John O'Farrell (venture capitalist)

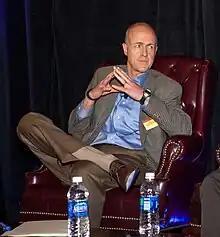
O'Farrell in 2011

John O’Farrell is an Irish venture capitalist at the Silicon Valley firm Andreessen Horowitz, which he joined in June 2010 as its third general partner. He has served on the boards of UNICEF USA, PagerDuty, Slack, Factual, GoodData, Granular, IFTTT, ItsOn and the Second Harvest Food Bank of Santa Clara and San Mateo Counties.